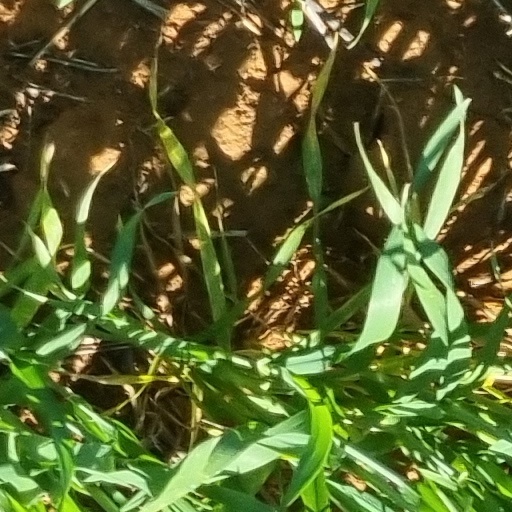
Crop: wheat